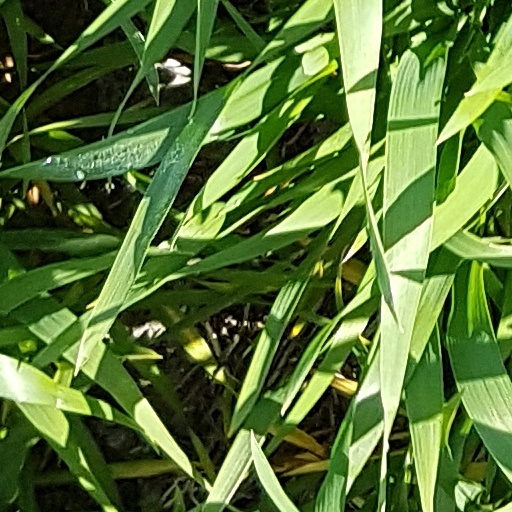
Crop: wheat